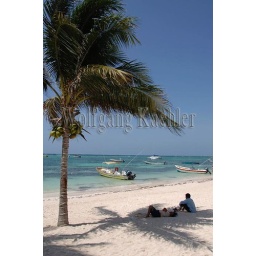
Mexico, yucatan peninsula, near cancun, riviera maya, akumal, white sand beach with coconut palm tree, people